Running with Beto

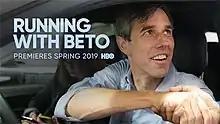

Running with Beto is a 2019 documentary film following Beto O'Rourke's campaign in the 2018 United States Senate election in Texas. The film debuted at the 2019 South by Southwest (SXSW) Film Festival where it won the Audience Award, and premiered on HBO on May 28, 2019.